Lushsux

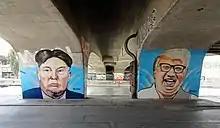
A mural with Kim Jong Un and Donald Trump in Vienna

Lushsux is an anonymous Australian street artist whose works have received international coverage. Based in Melbourne, he is best known for his large murals that draw on internet meme culture, as well as popular culture more broadly. He has been called "the prototypical post-Internet artist" and "Australia's answer to Banksy".